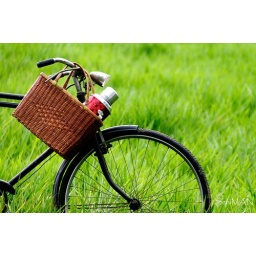
rattan basket and red hot water flask ..made in china ...picnic anyone..